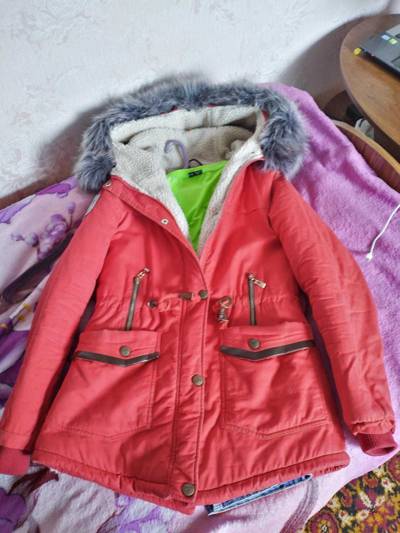
Waste category: clothes